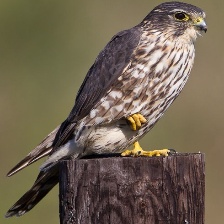
Species: MERLIN
Scientific name: FALCO COLUMBARIUS